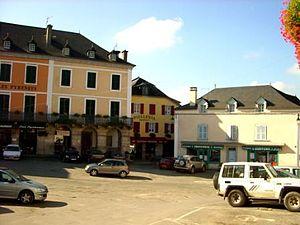
Tardets-Sorholus est une commune française située dans le département des Pyrénées-Atlantiques, en région Nouvelle-Aquitaine.